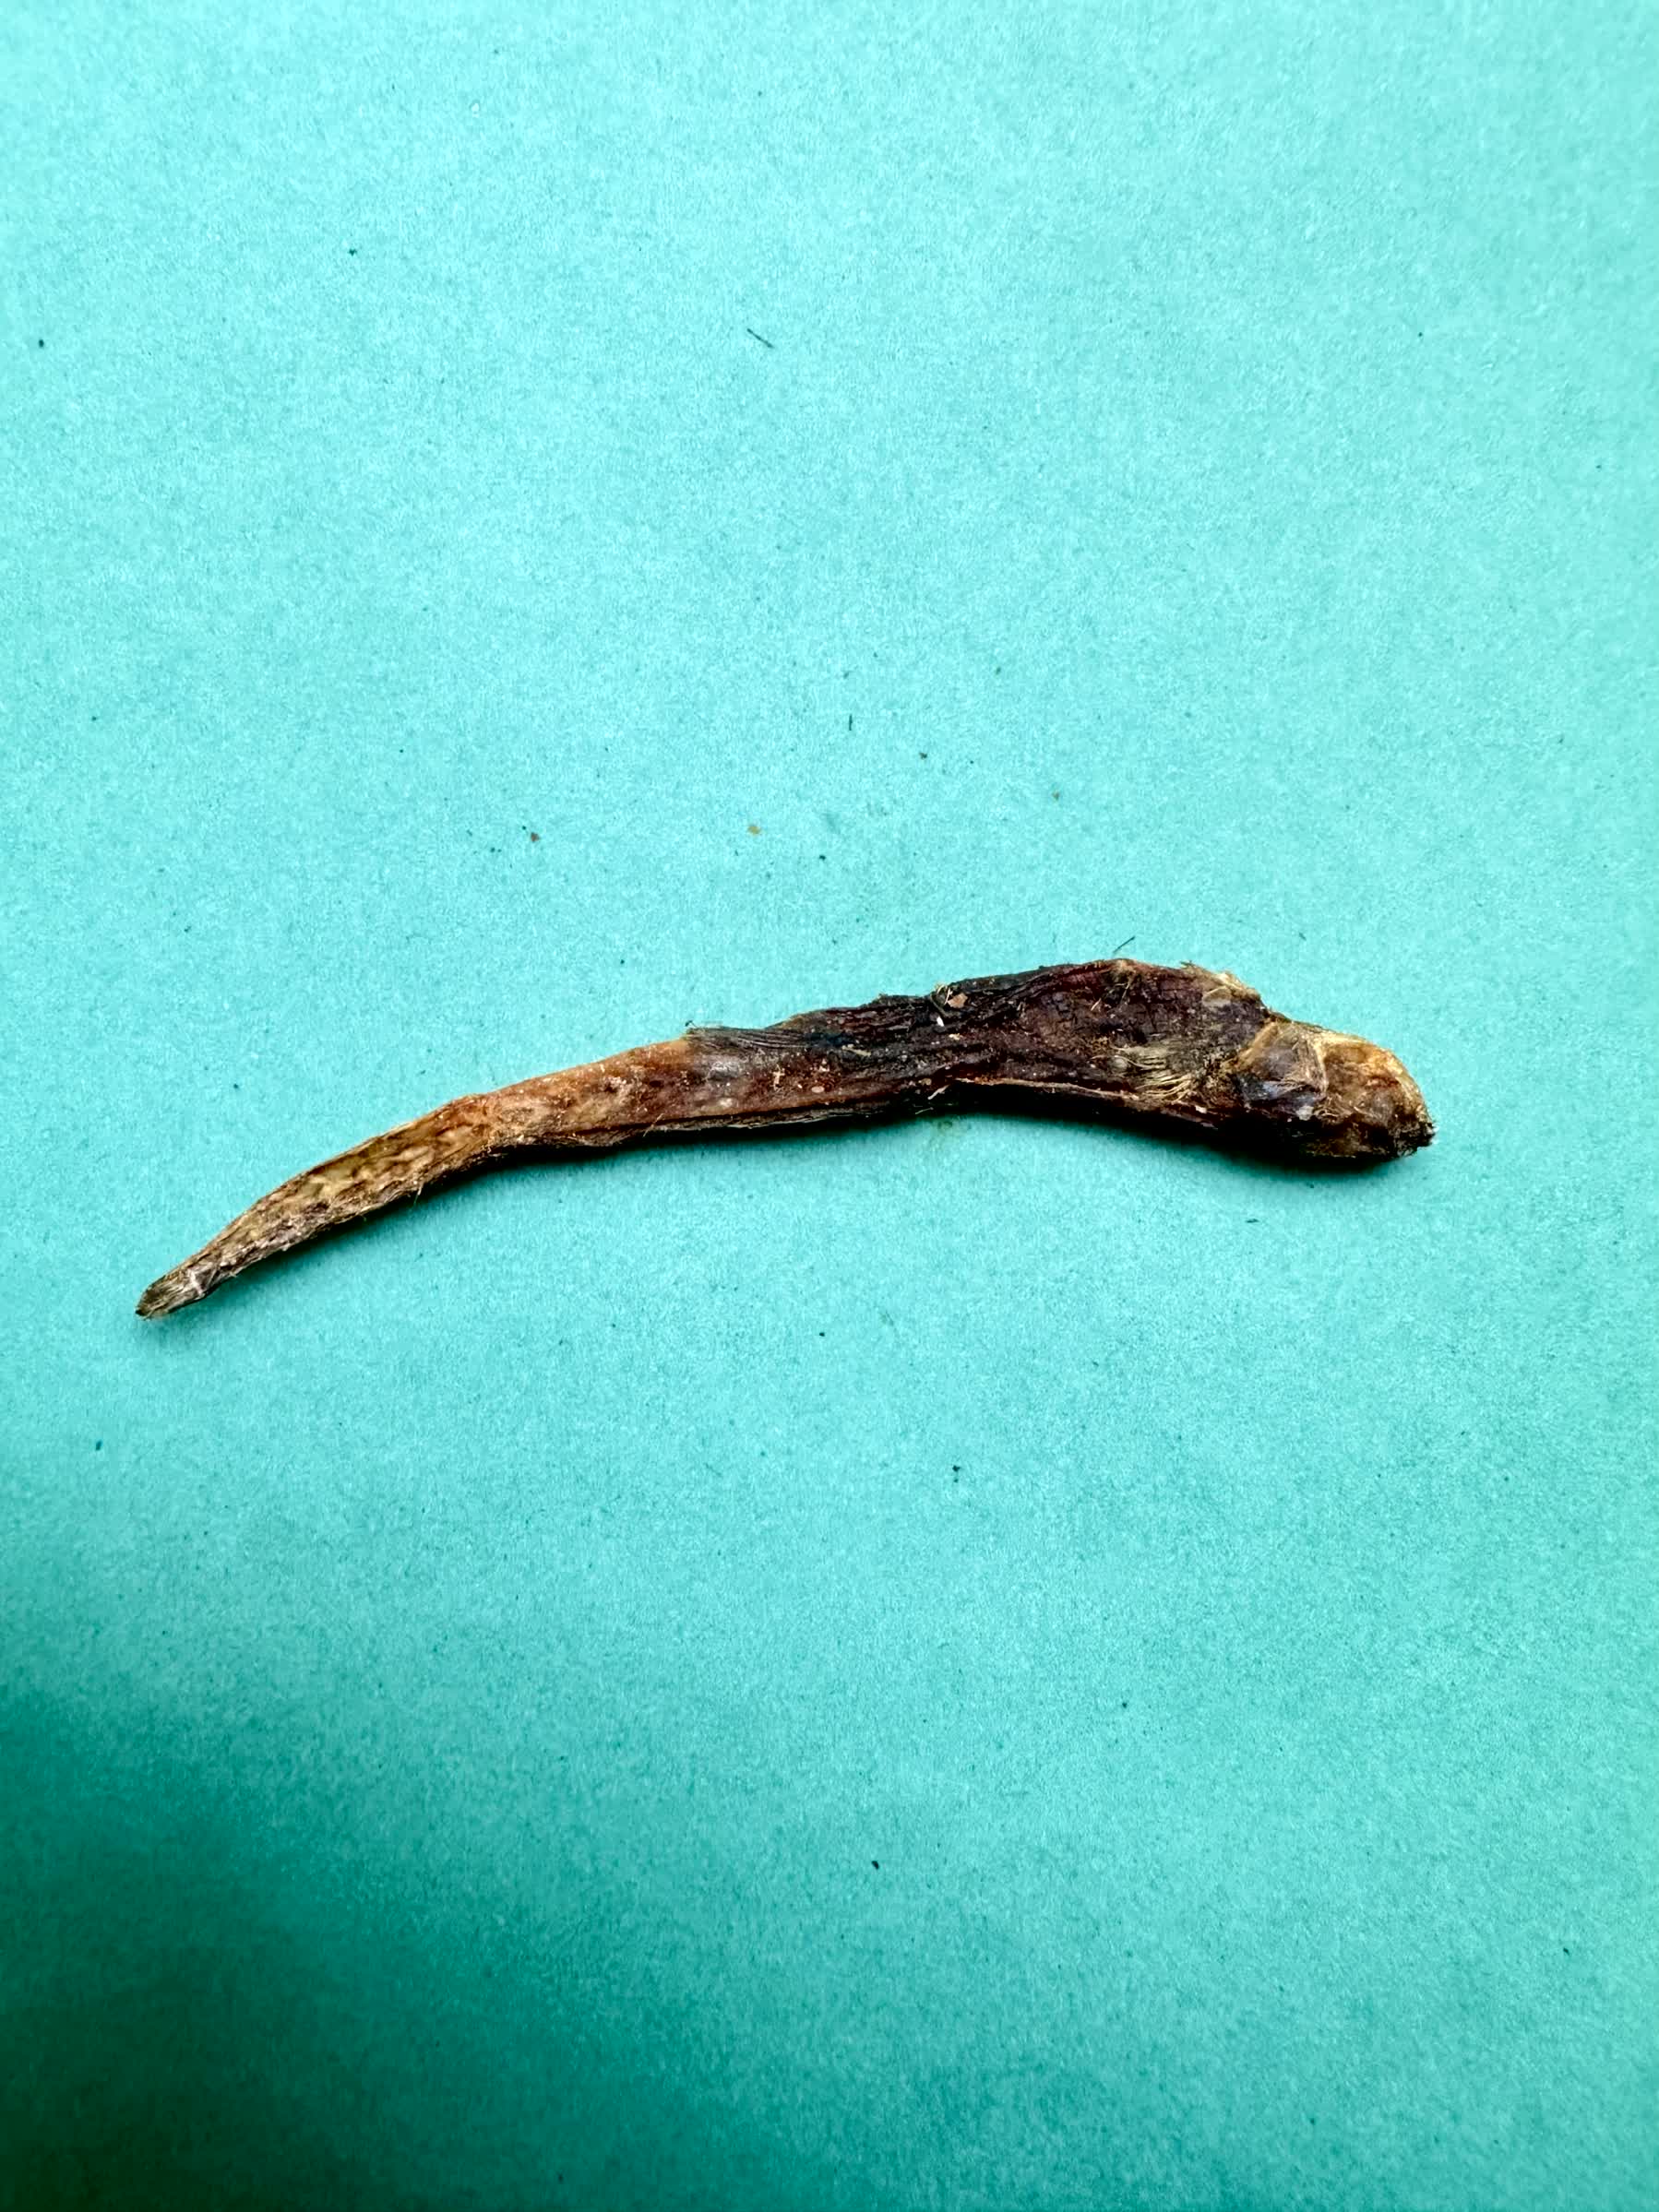
Species: Chewa